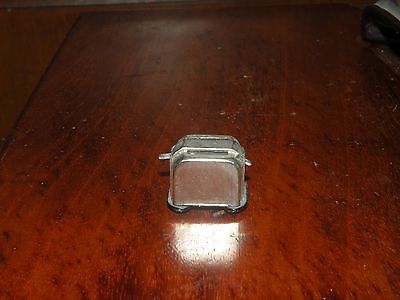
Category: toaster